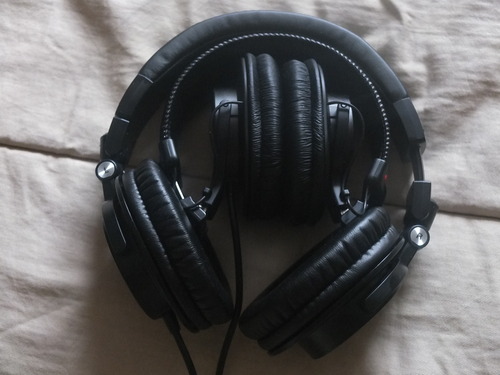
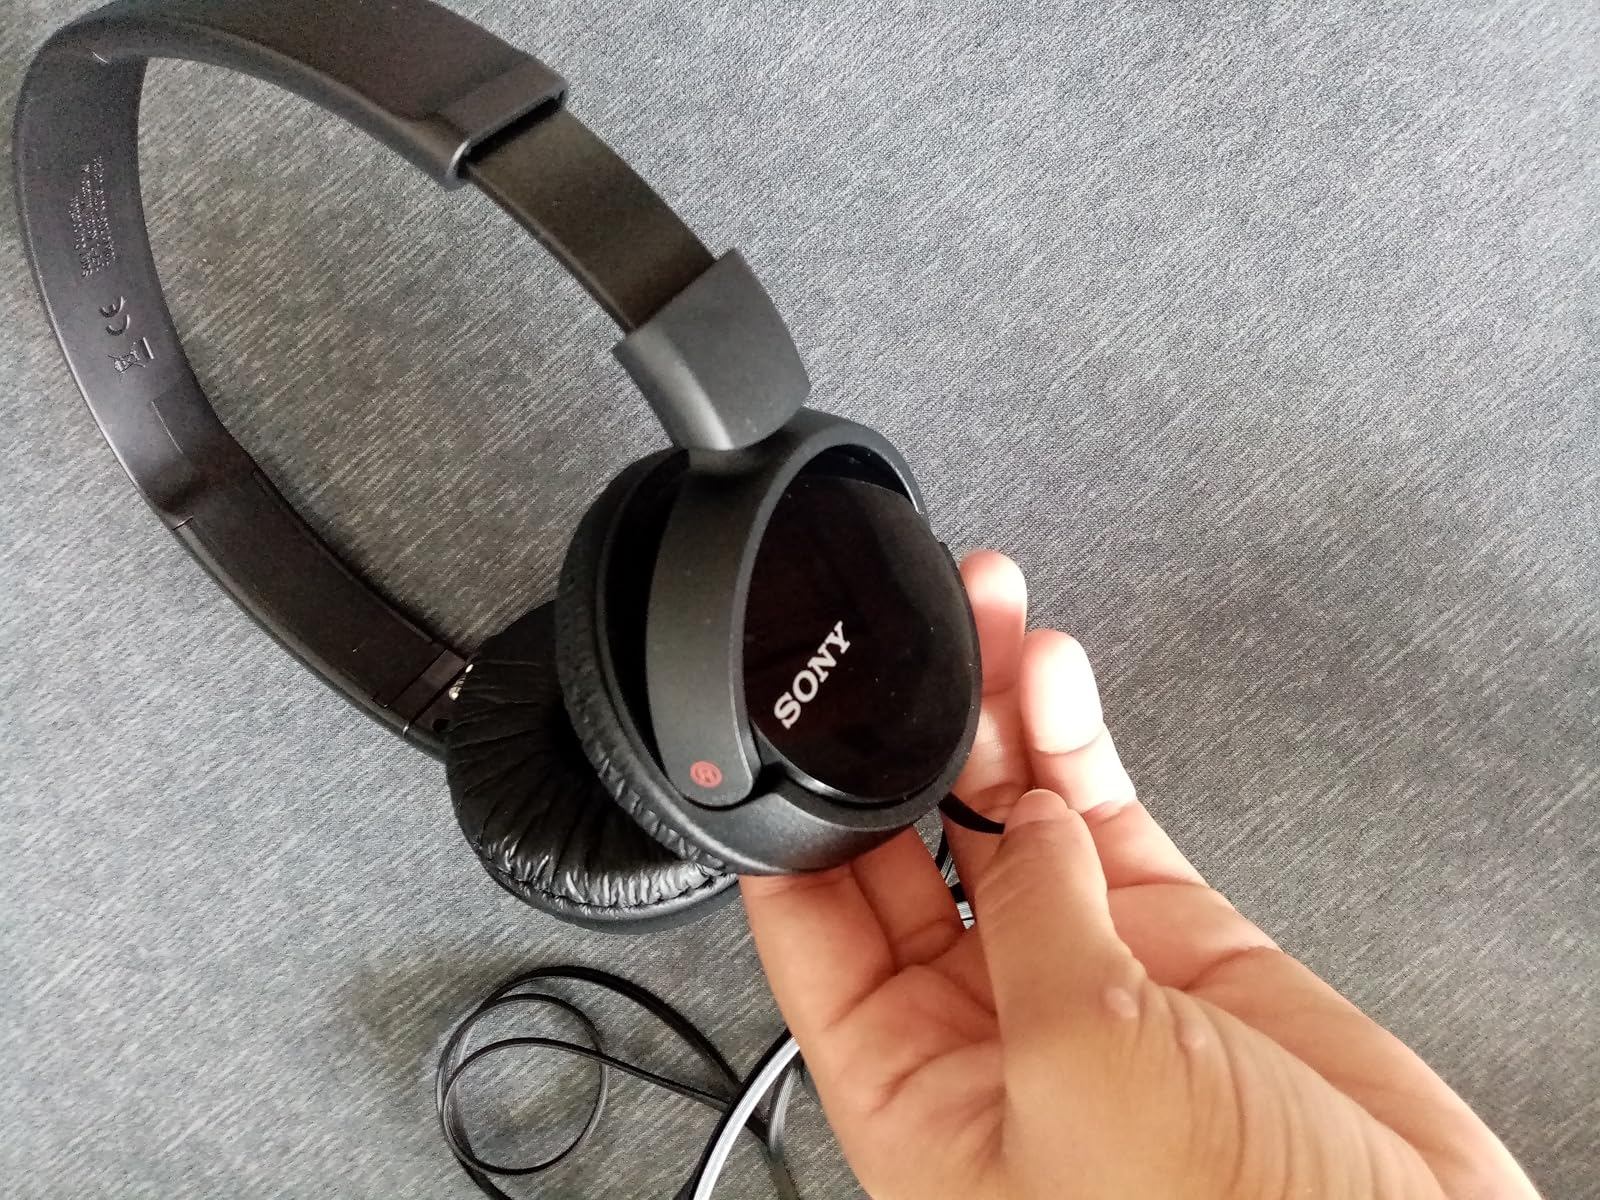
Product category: headphones
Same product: no